Wu Zhu

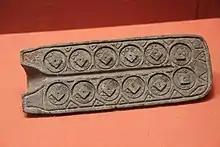
Wuzhu coin mold, Han dynasty

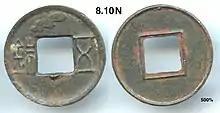
A Wu Zhu cash coin issued by the Western Han dynasty.

"Wu" means "five" and zhu was an ancient Chinese unit of weight equal to 100 grains of millet. A "five zhu" cash coin would weigh about 4 grams ( ounce). Originally Ban Liang cash weighed 12 Zhu as a Liang (tael) was 24 Zhu, however over time the weight of Ban Liang cash coins gradually decreased so the Wu Zhu cash coins were introduced as a new standard unit (after the earlier San Zhu, or "3 Zhu" cash coins) under the reign of Emperor Emperor Wu. The introduction of the Wu Zhu also fixed the standard exchange between bronze coins and gold as 10,000 bronze Wu Zhu cash coins would be worth 1 "Jin" of gold.